Delta Scorpii

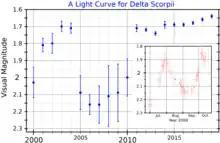
A visual band light curve for Delta Scorpii. The main plot (adapted from Suffak "et al.") shows the long-term variability, and the inset plot (adapted from Miroshnichenko "et al.") shows the brightening which occurred in 2000.

Delta Scorpii is 2.0 degrees south of the ecliptic. It is a binary star with two components of magnitudes 2.4 and 4.6 separated by . In 1981 it was occulted by Saturn's rings as seen by Voyager 2, with starlight unexpectedly blocked even by the apparently empty gaps, indicating that "there is very little empty space anywhere in the main ring system."